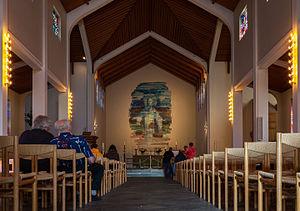
Skálholt est une localité islandaise de la municipalité de Bláskógabyggð située au sud de l'île, dans la région de Suðurland. Le village compte environ 160 habitants.